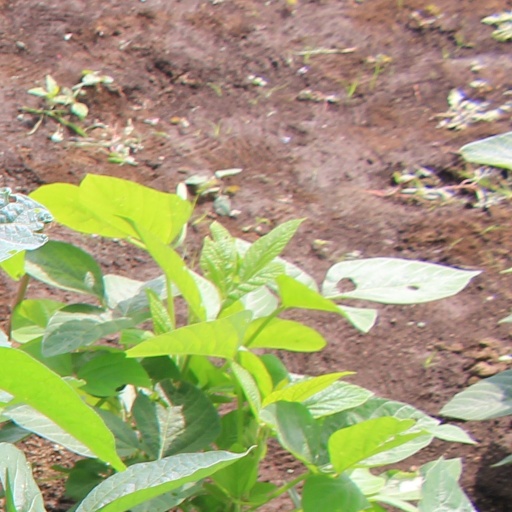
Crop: soybean